Inugami

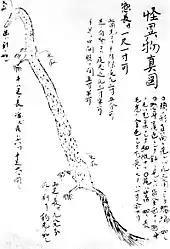
A depiction of an inugami from Oka Kumaomi's "Chiriyahokori"

However, in descriptions of an inugami's appearance, it is said that they have a somewhat large patch of color around the size of a mouse, and they have split ends on their tail, and as they were a species of talpidae, their eyes cannot be seen, and moved in single file one after another. Thus, they would seem to be more like kuda-gitsune or osaki rather than dogs, so it does not appear as if they were purely following the legends of kodō curses (such as the "dog curse" found in the In Search of the Supernatural). In fact, it would seem more as if the main focus of these descriptions were imitations of the belief in fox spirits. They also seem similar in appearance to house mouse, and their mouths are said be torn vertically with a pointy end, and in the Ōita Prefecture, they are said to resemble a dsinezumi shrew, and in Toyooka town, Hayami District, Ōita, they are said to be a weasel with black and white spots. On the island of Aishima in the aforementioned Yamaguchi Prefecture, they are called "inugami nezumi" (inugami mice), and like the long-nosed house mouse, they are said to form groups of 75 mice in a single house. On the mountain of Iyayama, Miyoshi District, Tokushima Prefecture, the inugami type are called "suikazura," and they are said to be a bit larger than mice and warm themselves by the fireside. In a book titled "Chiriyahokori" by the kokugaku Oka Kumaomi, it is stated that they have a body length of 1 shaku and 1 sun and looked like bats. Also, in Asai Ryōi's "Otogi Bōko", the inugami of Tosa Province was told to have a physical appearance with length similar to that of a rice grain and a body that was colored with patches of black and white, among other colors.